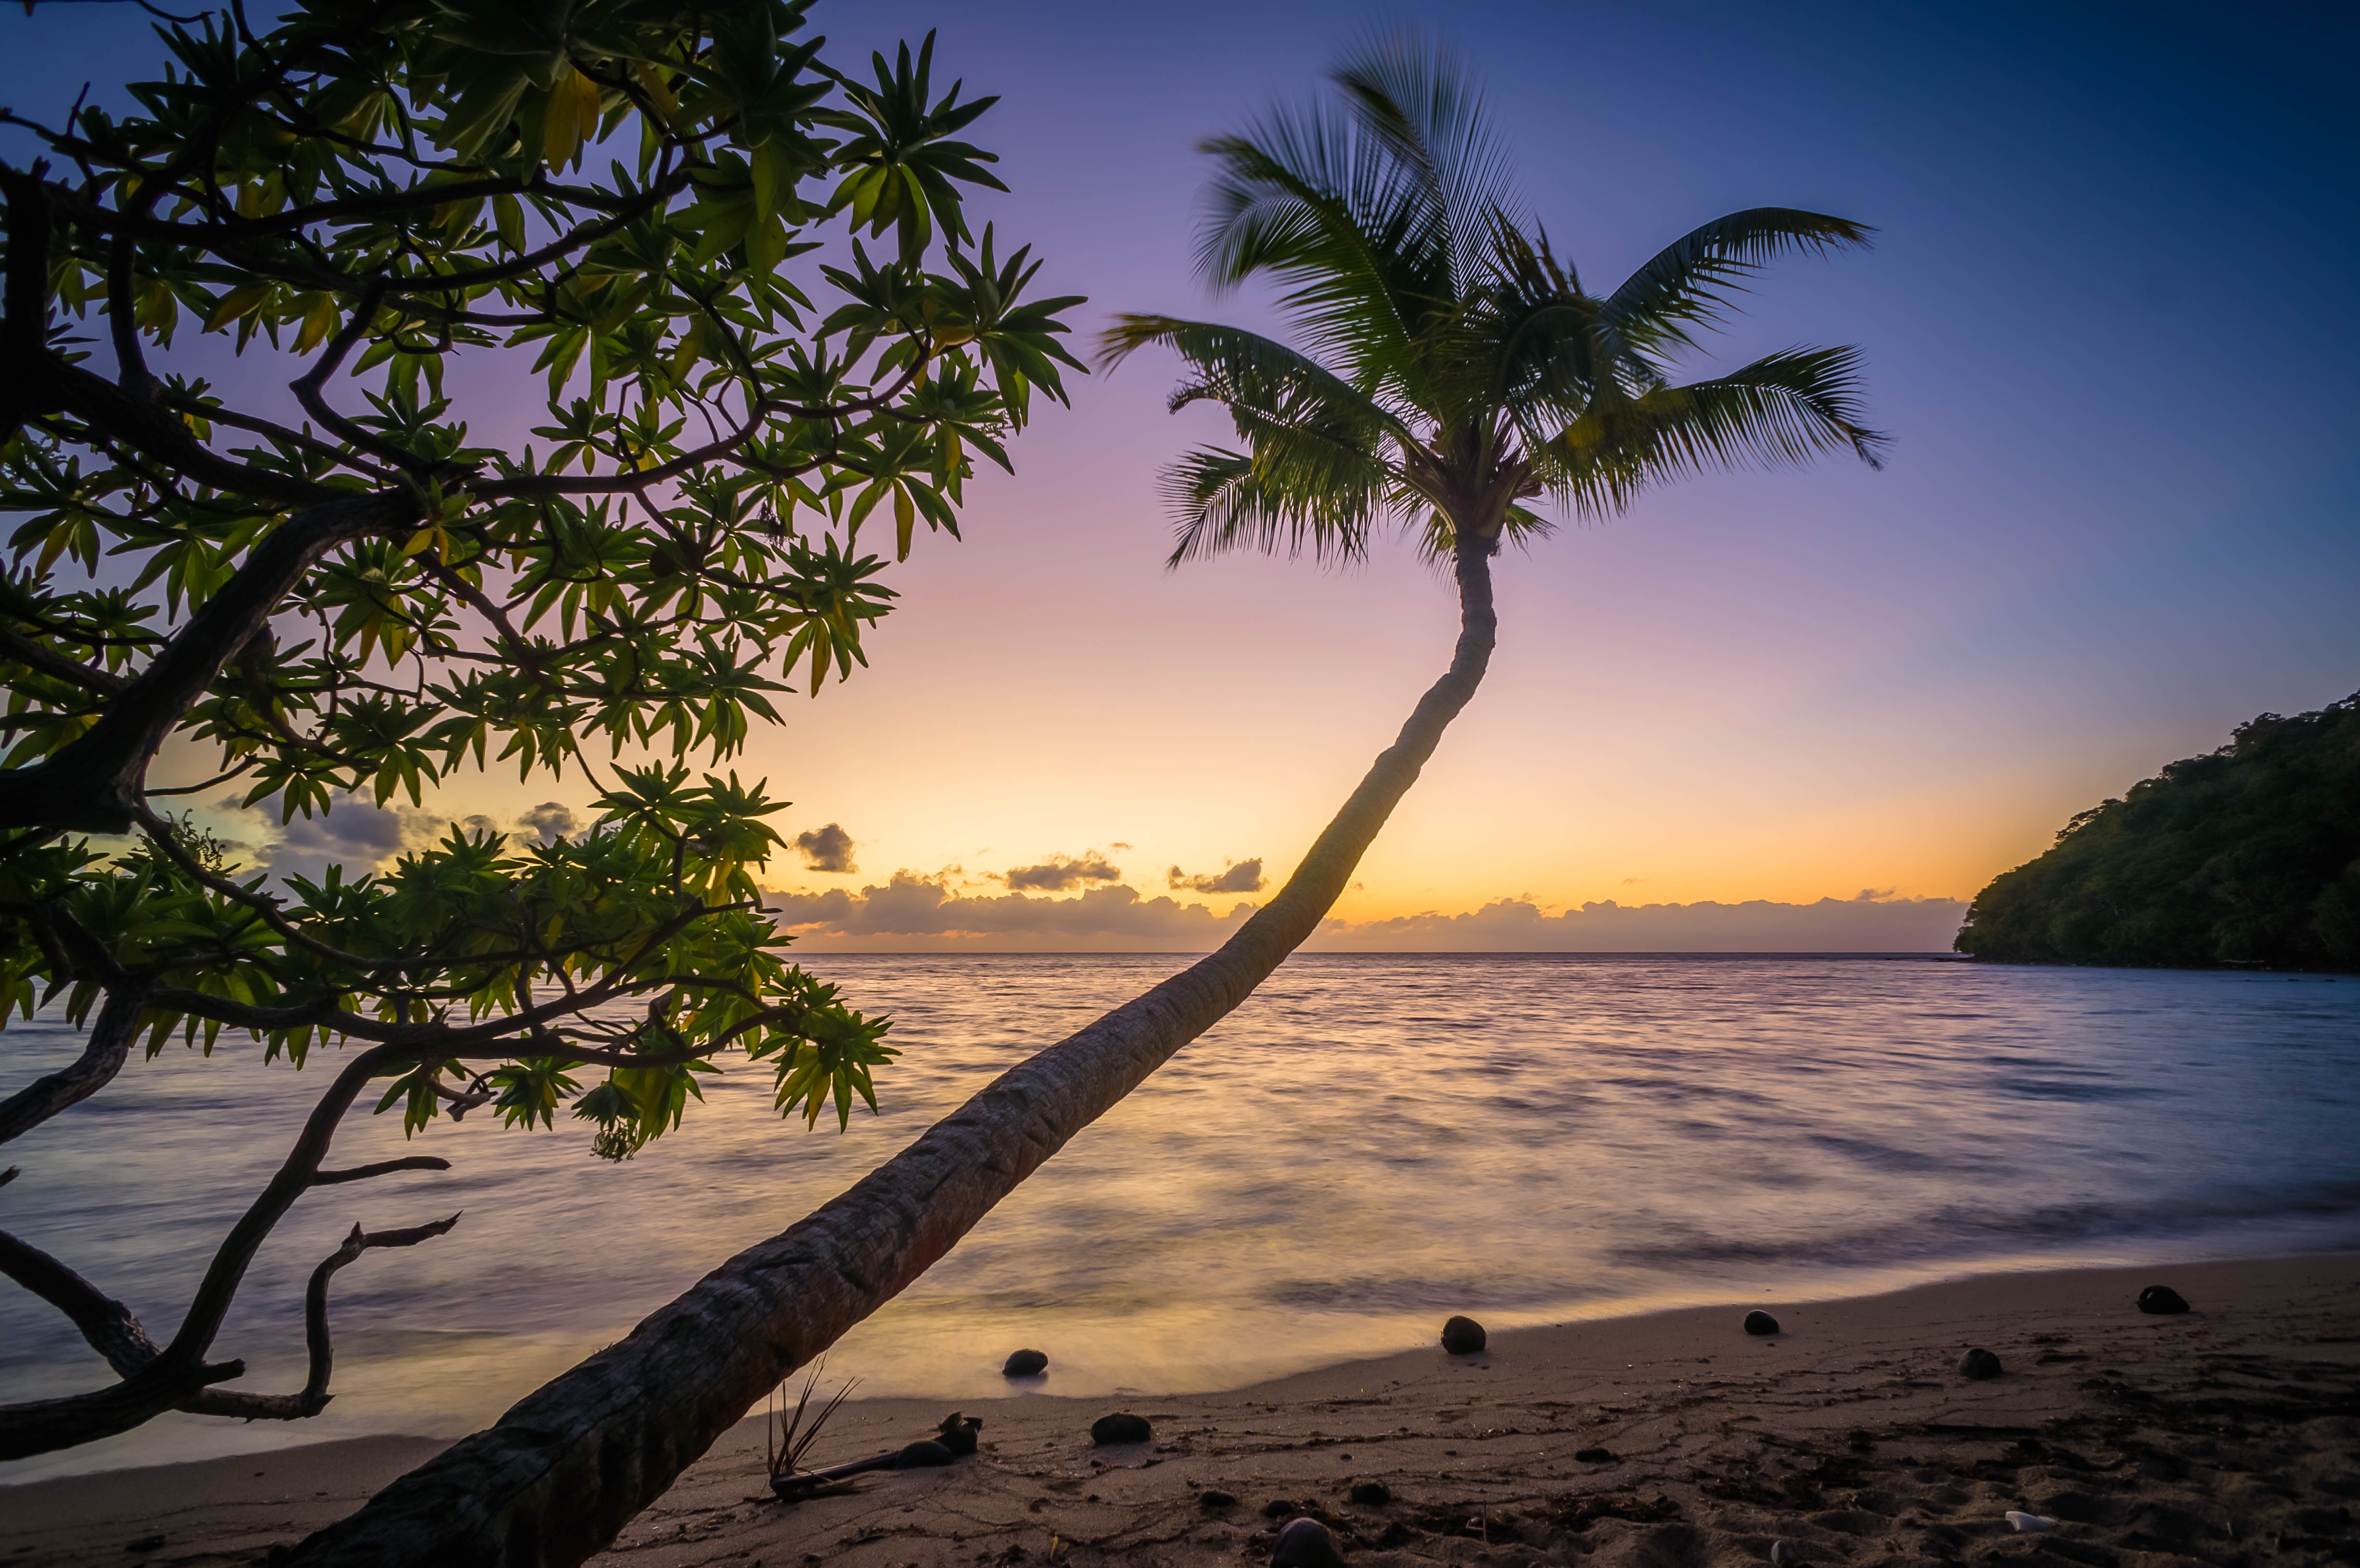
beach, sea, coast, tree, ocean, horizon, sunset, palm tree, sunlight, morning, shore, dusk, evening, palm, bay, island, body of water, tropics, woody plant, arecales, palm family